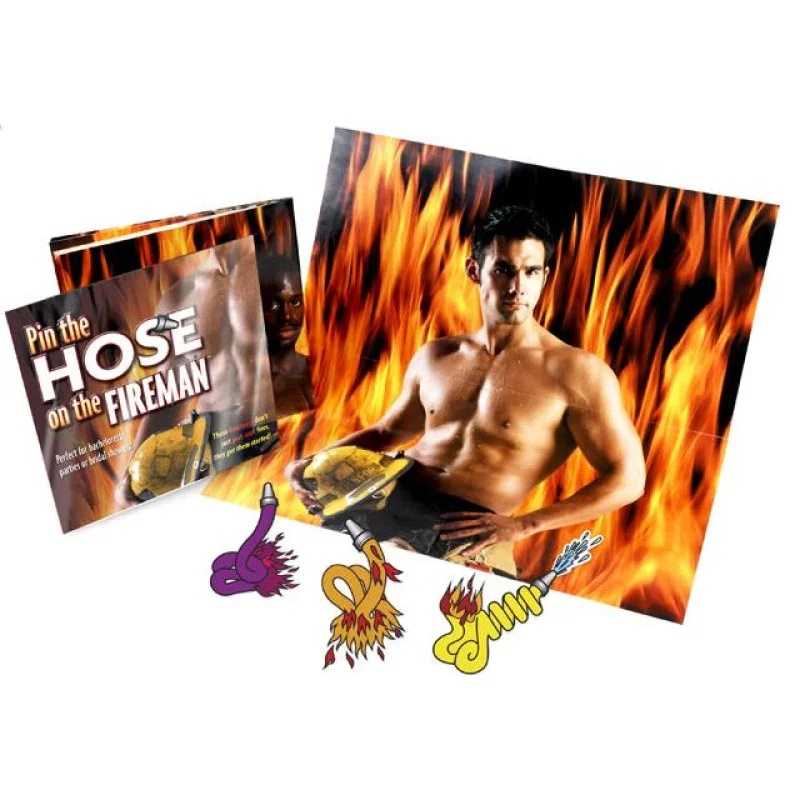
Pin the Hose on the Fireman
The object of this game is to give the fireman the equipment they need to put out your fire. Two Firemen to choose from and 12 hoses in assorted shapes and sizes.
Brand: Little Genie
Category: Arts & Entertainment > Party & Celebration > Party Supplies > Party Games